American University of Nigeria

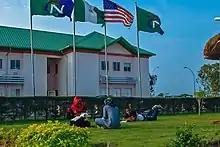
American University of Nigeria (AUN)

The American University of Nigeria (AUN) is a private university in Yola the capital of Adamawa, Nigeria. It offers an American-style liberal arts higher education at undergraduate, graduate, and professional levels.